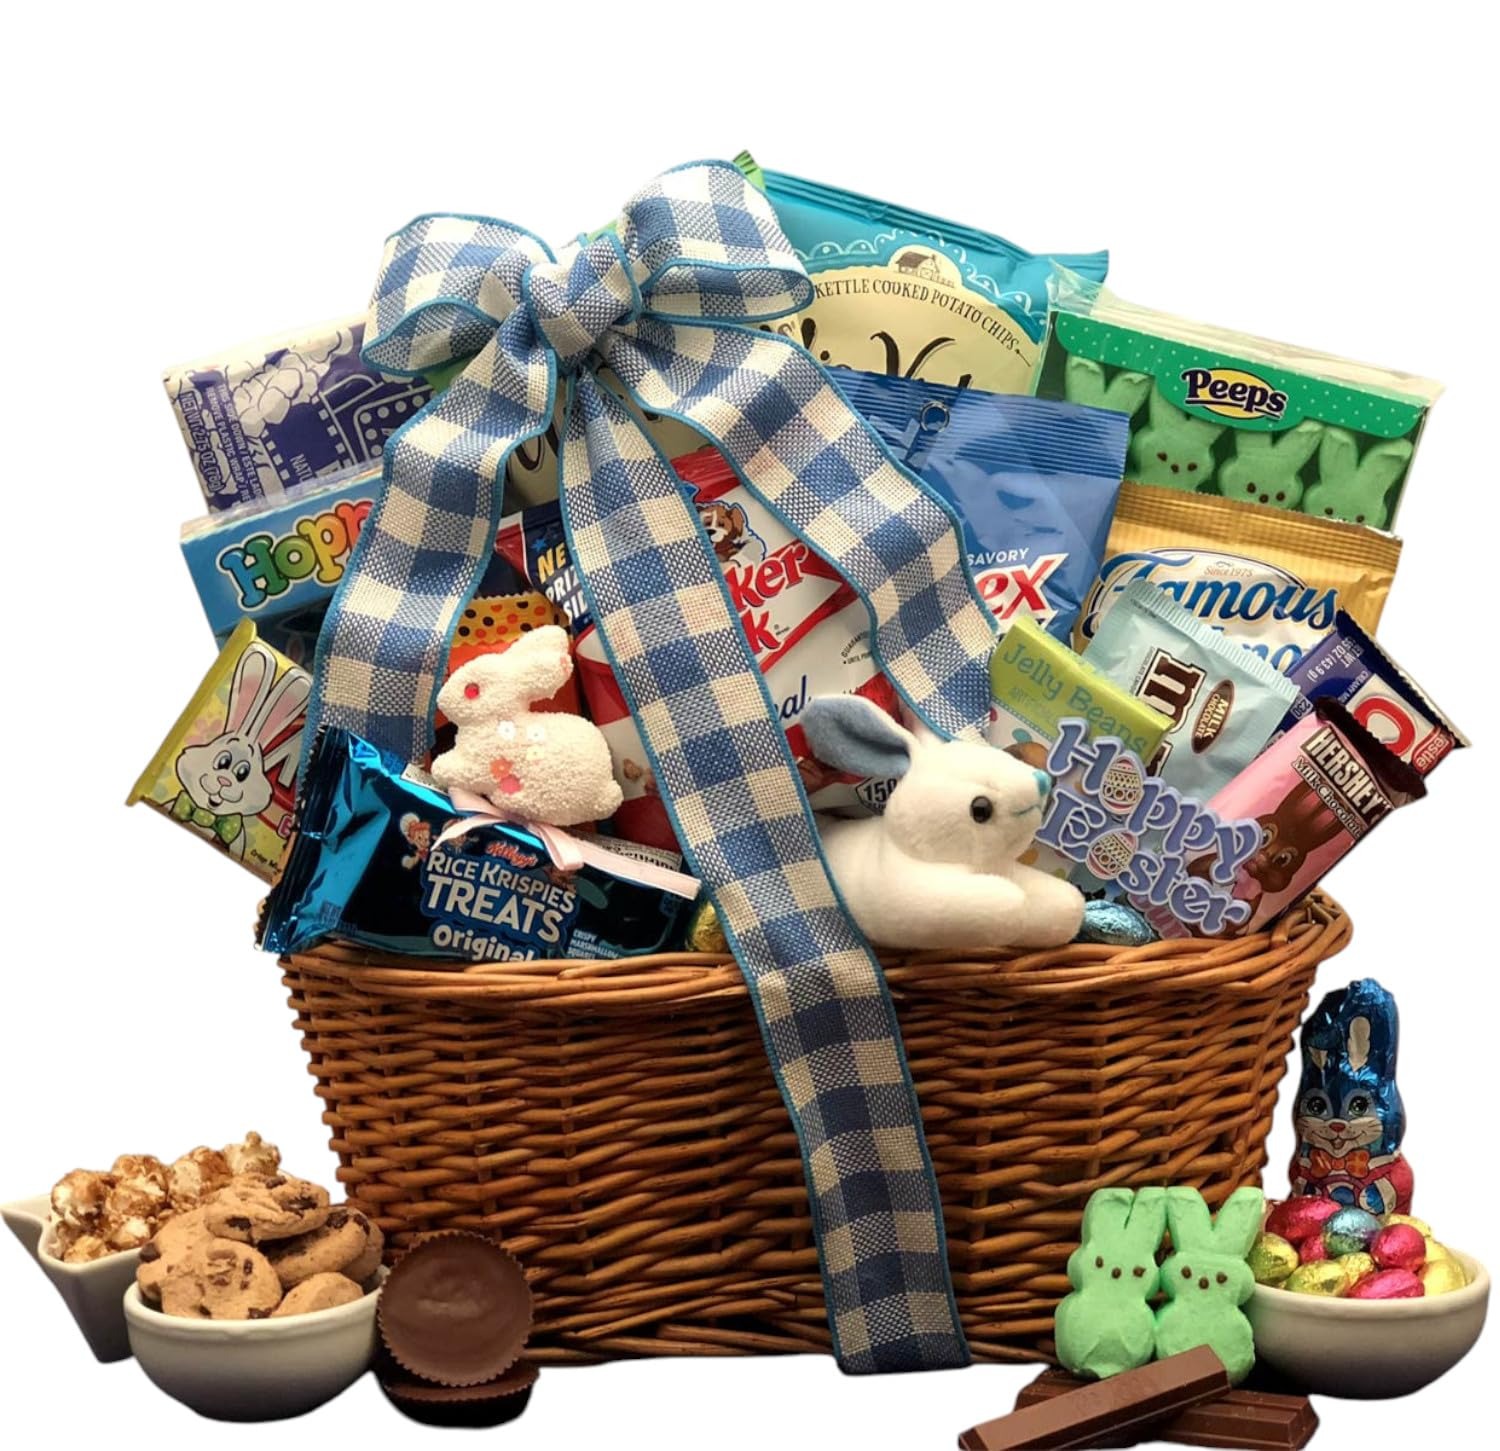
Item Name: Snacking Easter Gift Basket with Chocolate Bunny, Marshmallow Bunnies, and Jelly Beans
Bullet Point 1: GIFT BASKET CONTENTS: Features a delightful assortment including milk chocolate bunny, marshmallow bunnies, and colorful jelly beans perfect for Easter celebrations
Bullet Point 2: PRESENTATION: Beautifully arranged Easter basket topped with a hand-tied bow, making it an ideal ready-to-give holiday gift
Bullet Point 3: FRESHNESS GUARANTEED: Each basket is carefully sealed to maintain the freshness and quality of all included treats
Bullet Point 4: PERFECT GIFT: Makes an excellent Easter surprise for children or adults, combining classic holiday treats in one festive basket
Bullet Point 5: VARIETY: Thoughtfully curated selection of Easter candies offers different flavors and textures for a complete snacking experience
Product Description: Delight someone special this Easter with our charming gift basket filled with seasonal treats! The centerpiece of this festive arrangement is a delightful milk chocolate bunny, accompanied by sweet marshmallow bunnies and colorful jelly beans that capture the spirit of spring. Each basket is thoughtfully assembled and topped with a beautiful hand-tied bow, making it a perfect Easter surprise. The carefully selected treats are sealed for freshness, ensuring every bite is as delicious as intended. Whether for a family gathering or as a special gift, this Easter basket brings together classic holiday favorites that both children and adults will enjoy. The combination of chocolate, marshmallow, and jelly beans creates a delightful variety of textures and flavors that make this basket an irresistible seasonal treat.
Value: 1.0
Unit: Count

Price: 89.97